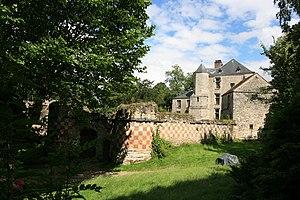
Chateau d'Arthies, Val d'Oise, France.
Cette liste recense les monuments historiques du département du Val-d'Oise, en France.
Arthies est une commune française située dans le département du Val-d'Oise en région Île-de-France.
Cet article recense de manière non exhaustive les châteaux, maisons fortes, mottes castrales, situés dans le département français du Val-d'Oise. Il est fait état des inscriptions et classements au titre des monuments historiques.